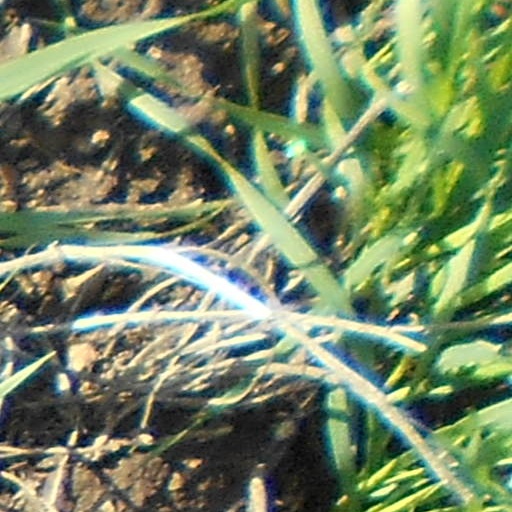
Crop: wheat